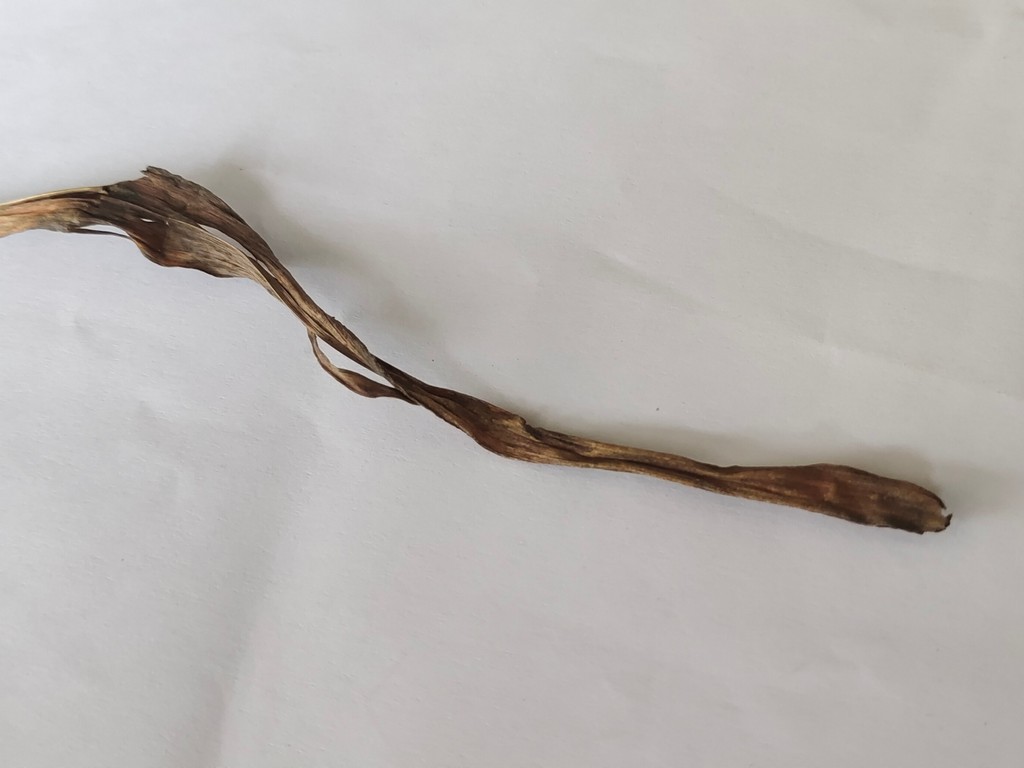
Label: Dried